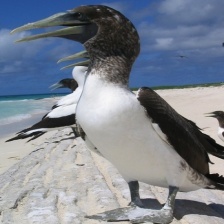
Species: MASKED BOOBY
Scientific name: SULA DACTYLATRA